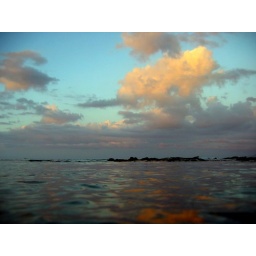
water under the sky